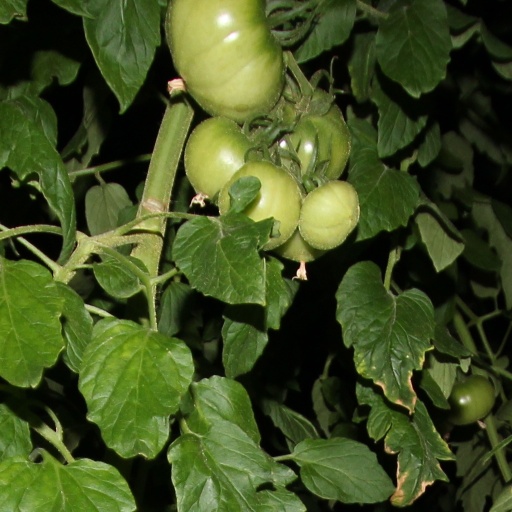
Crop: tomato